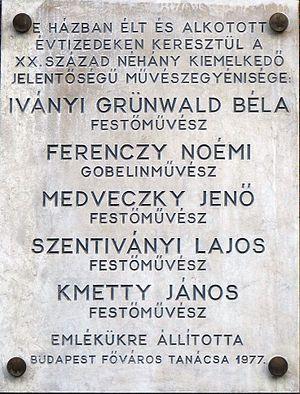
Plaque commémorative aux MM Béla Iványi-Grünwald (1867-1940), Jenő Medveczky (1902-1969), Lajos Szentiványi (1909-1973) et János Kmetty (1889-1975) peintres hongrois ainsi qu’à Mme Noémi Ferenczy (1890-1957) artiste tapisserie. Elle est apposée sur le mur de l’immeuble où ils vécurent et travaillèrent pendant des décennies. (23 rue Deák Ferenc [3 place Deák], Budapest, 5e arr.).Magyar: Iványi-Grünwald Béla (1867-1940), Medveczky Jenő (1902–1969), Szentiványi Lajos (1909–1973) és Kmetty János (1889–1975) festőművészek, valamint Ferenczy Noémi (1890–1957) gobelinművész emléktáblája annak a háznak a falán, ahol évtizedeken át éltek és dolgoztak. (Budapest, V. ker. Deák Ferenc utca 23. [Deák tér 3.])